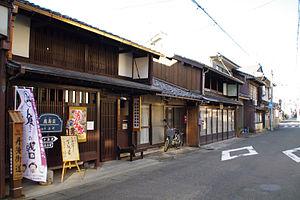
Obama est une ville située dans la préfecture de Fukui, sur l'île de Honshū, au Japon.